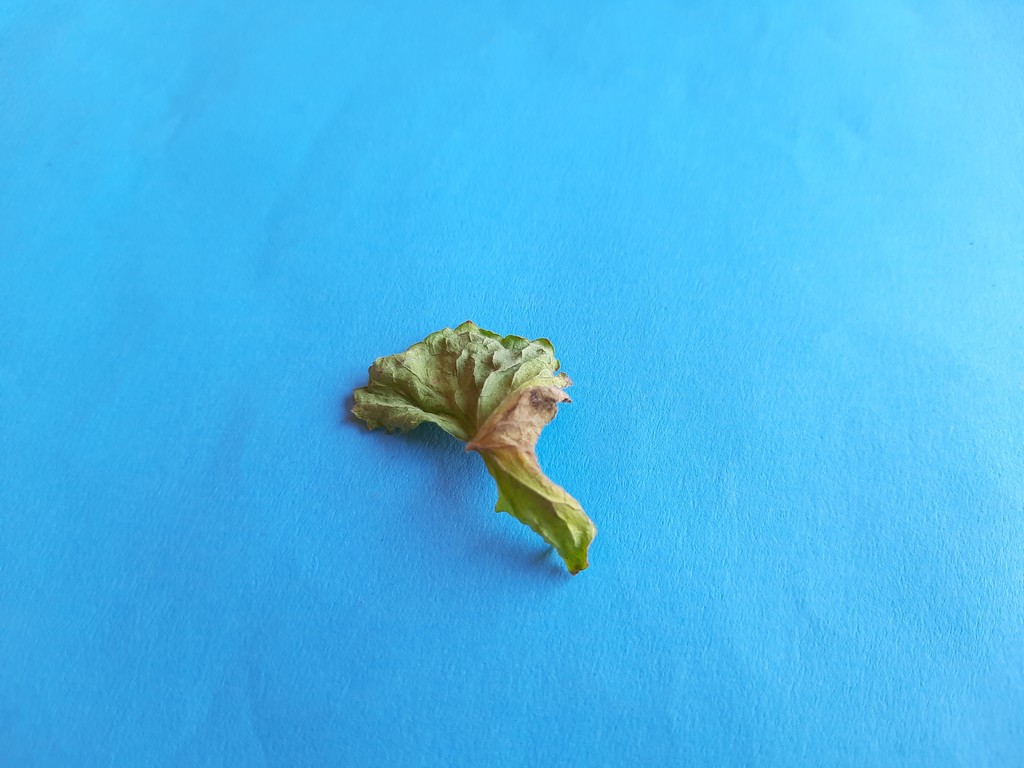
Label: Dried